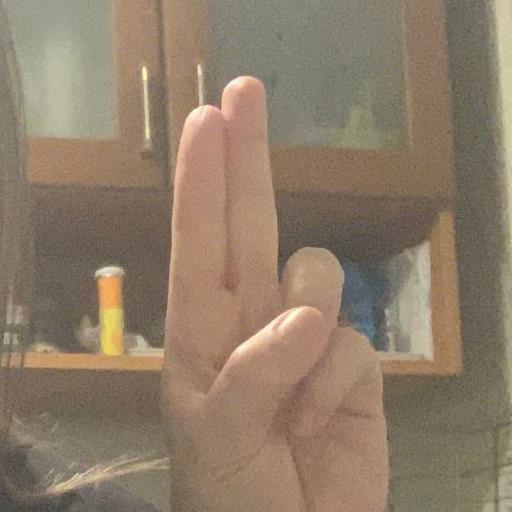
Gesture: two_up